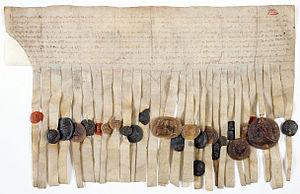
Charte de Henri III, roi d'Angleterre, et de plusieurs de ses barons par laquelle ils prennent le roi de France, Louis IX, comme arbitre de leurs différends, à Windsor le 16 décembre 1263. Document sur parchemin scellé de sceaux sur simple queue (au nombre de 25 actuellement, ils devaient être 30 comme les auteurs de la charte, mais la disparition du coin gauche inférieur de celle-ci a entraîné la perte de certains).
La seconde guerre des Barons est un conflit qui se déroule en Angleterre de 1264 à 1267 entre une coalition de barons, menée par Simon V de Montfort, et les troupes royales, dirigées par le prince Édouard pour le compte de son père Henri III.
La sigillographie, appelée également sphragistique, est la discipline historique qui a pour objet l'étude des sceaux sous tous leurs aspects et quelle qu'en soit la date. Elle décrit matrices et empreintes et les étudie de façon critique, du point de vue historique, artistique, technique et de la valeur probatoire : types, légendes, modes d'apposition et nature diplomatique et juridique, ainsi que les méthodes de conservation.